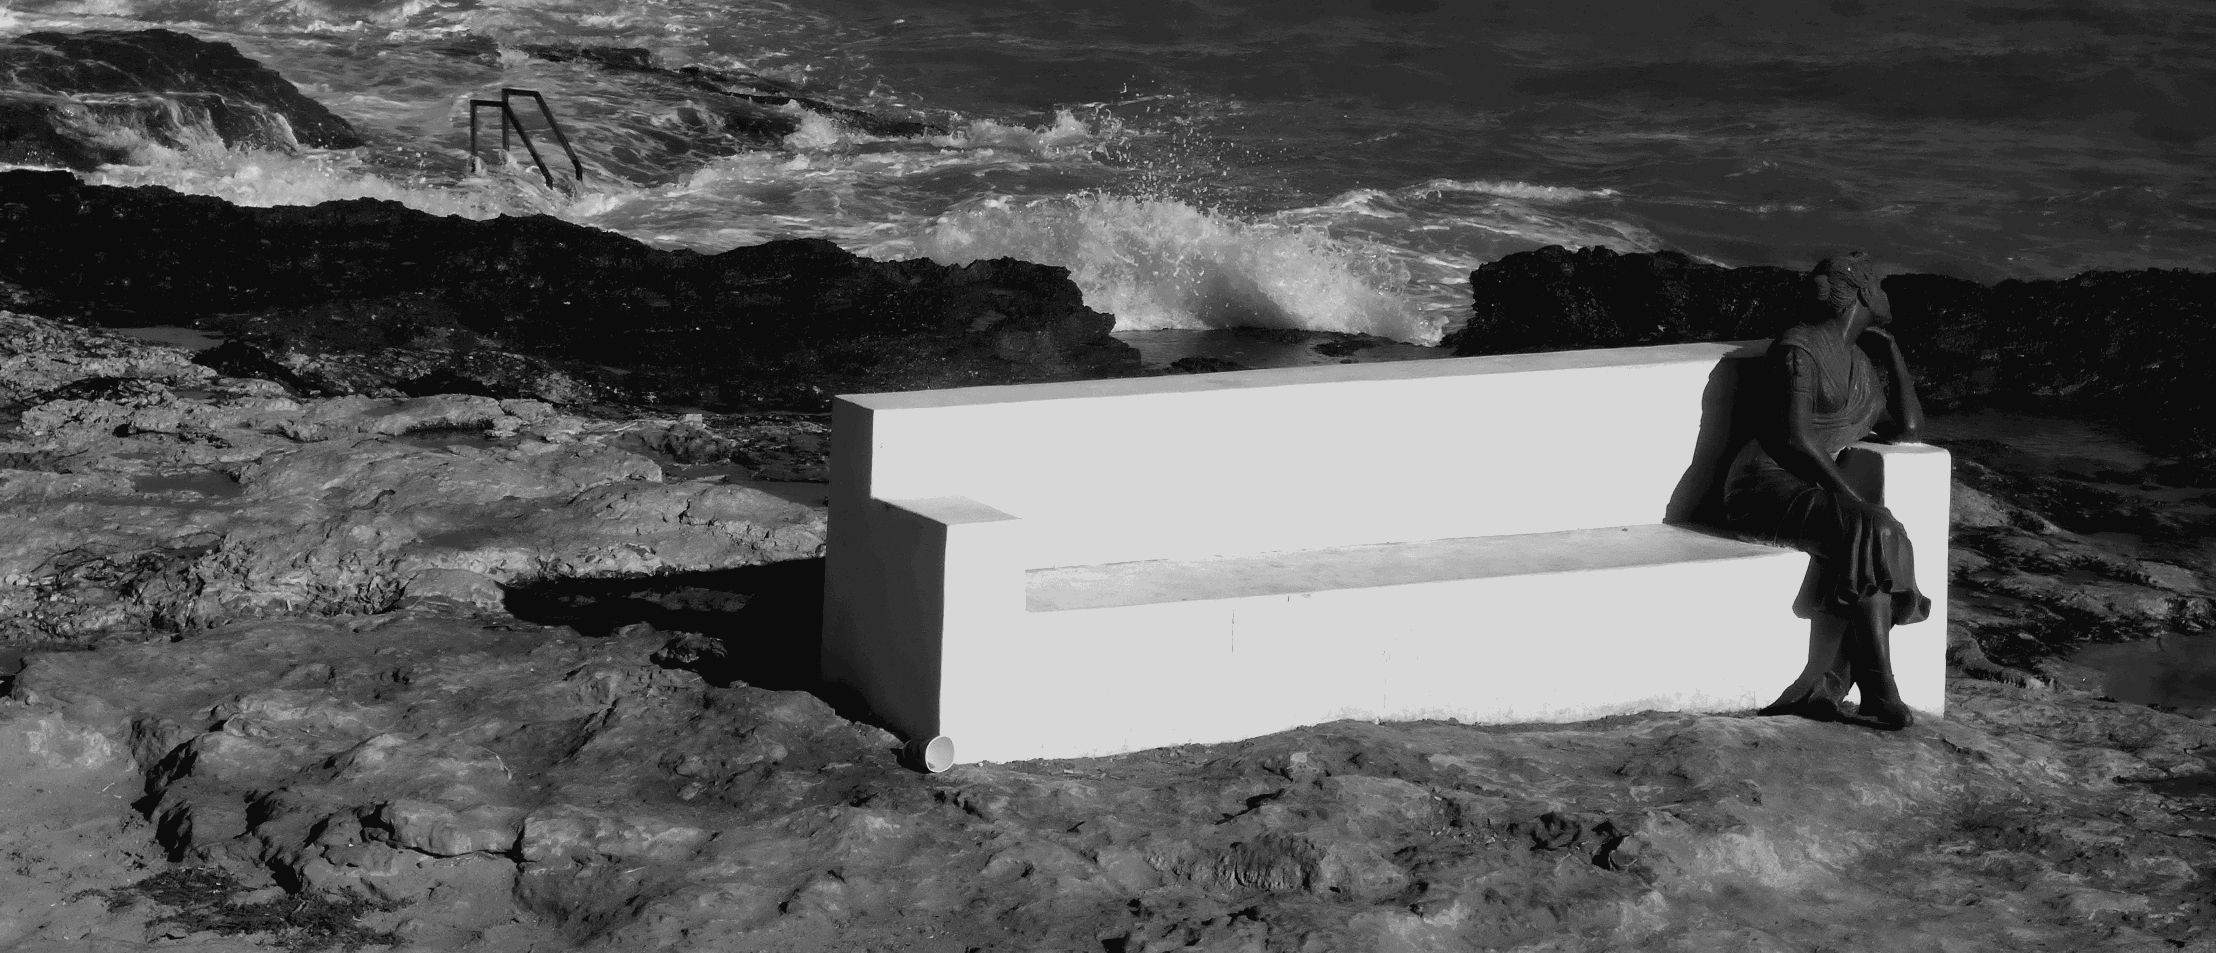
beach, rock, mountain, snow, winter, black and white, white, photography, texture, tourist, statue, landmark, contrast, black, monochrome, lady, artwork, spain, photograph, image, panasonic, torrevieja, monochrome photography, geological phenomenon